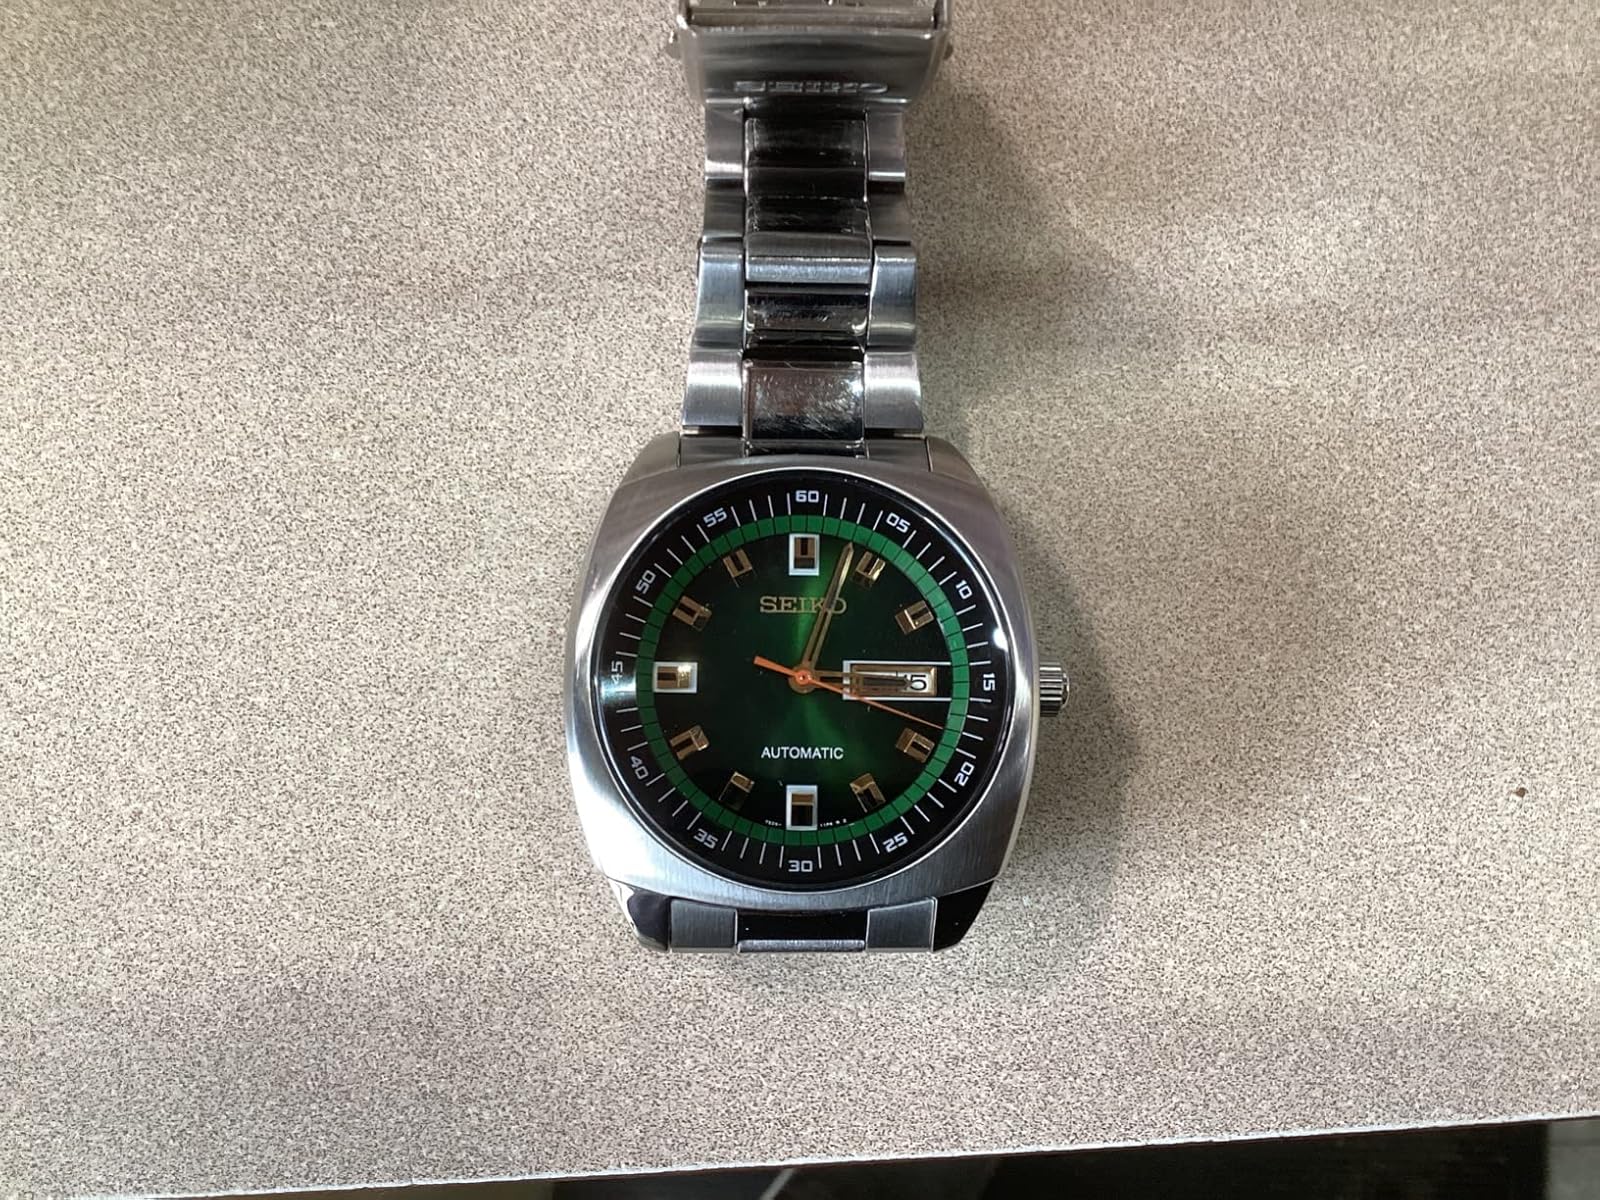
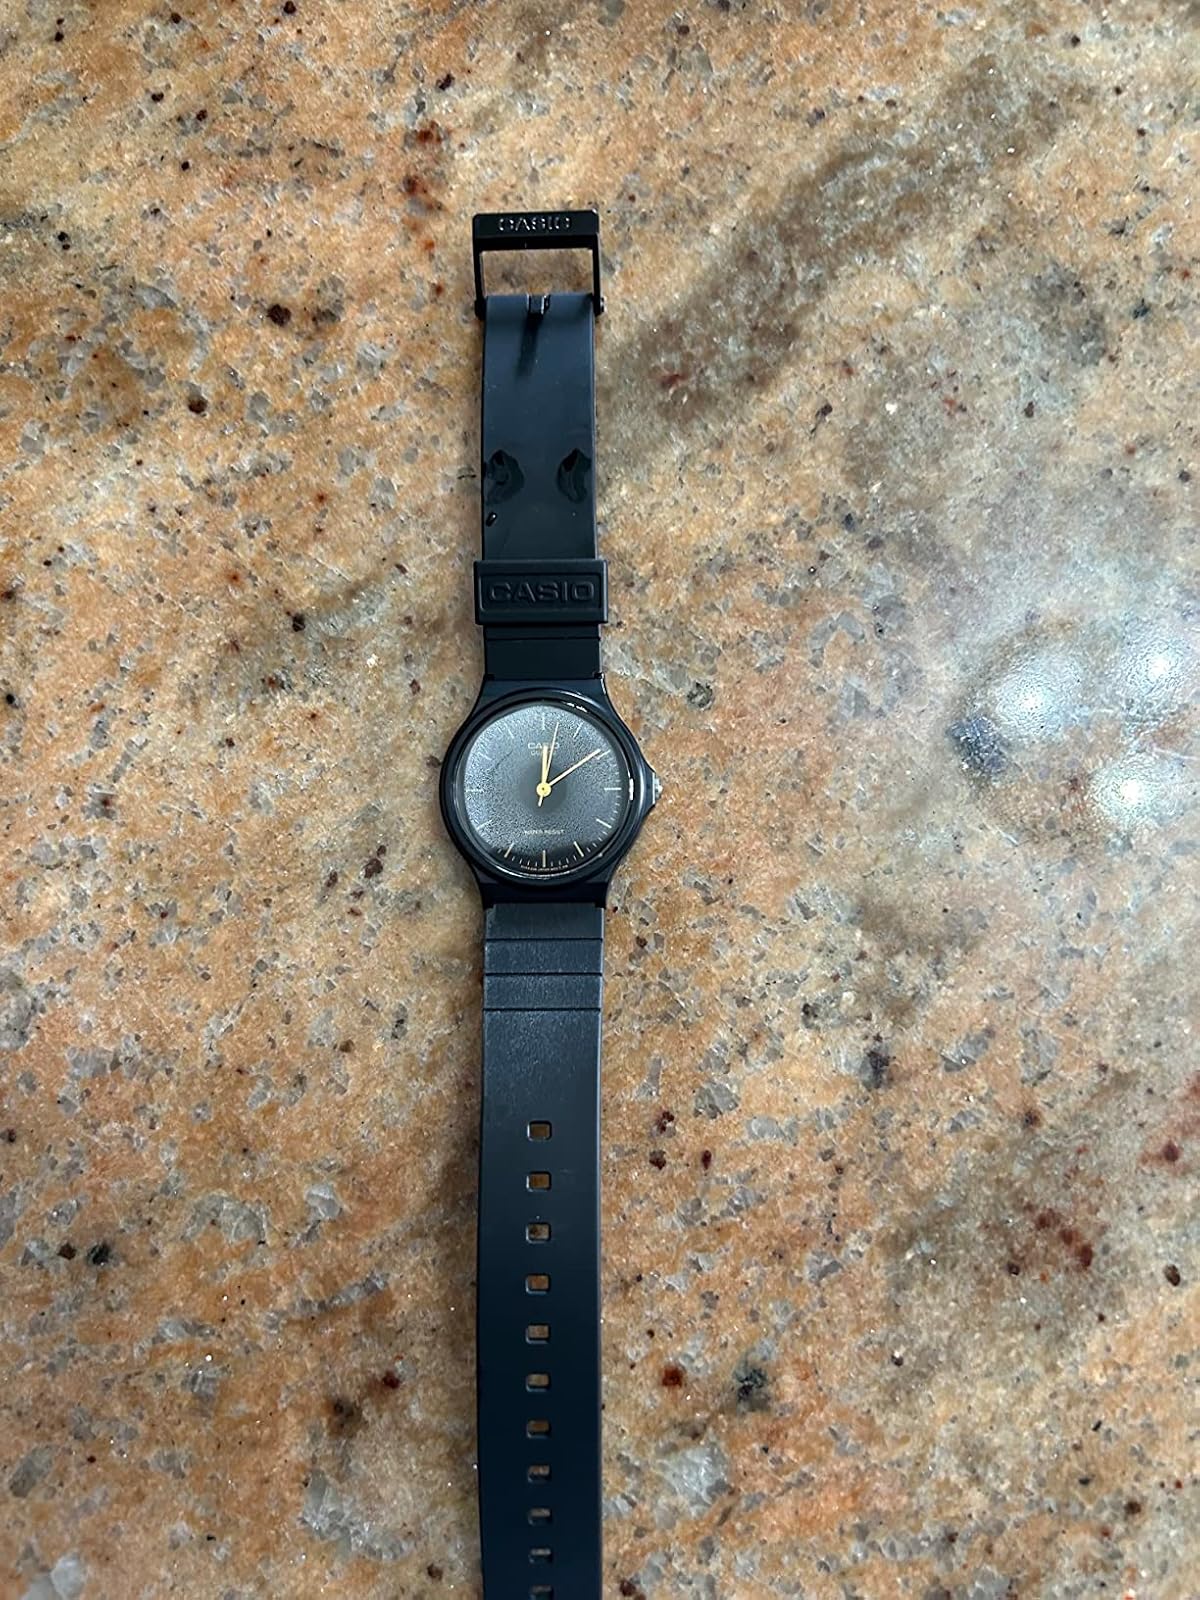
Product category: accessories_watch
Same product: no